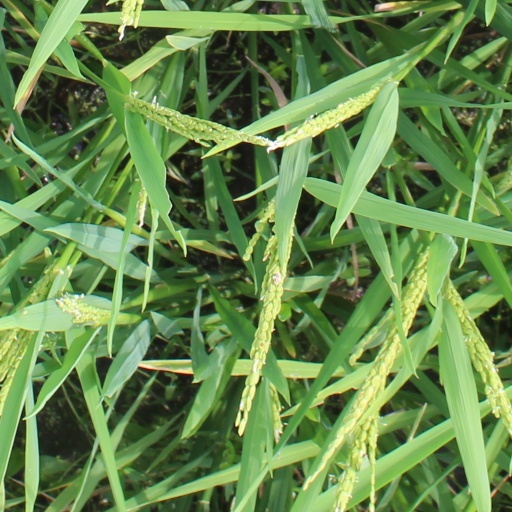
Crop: rice